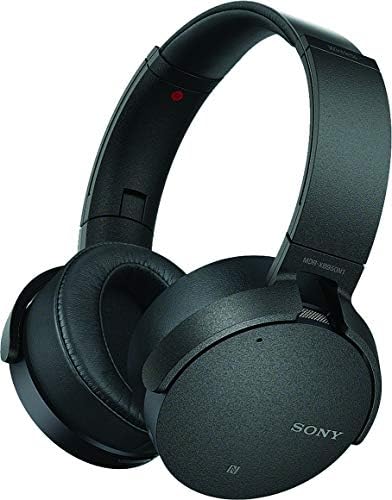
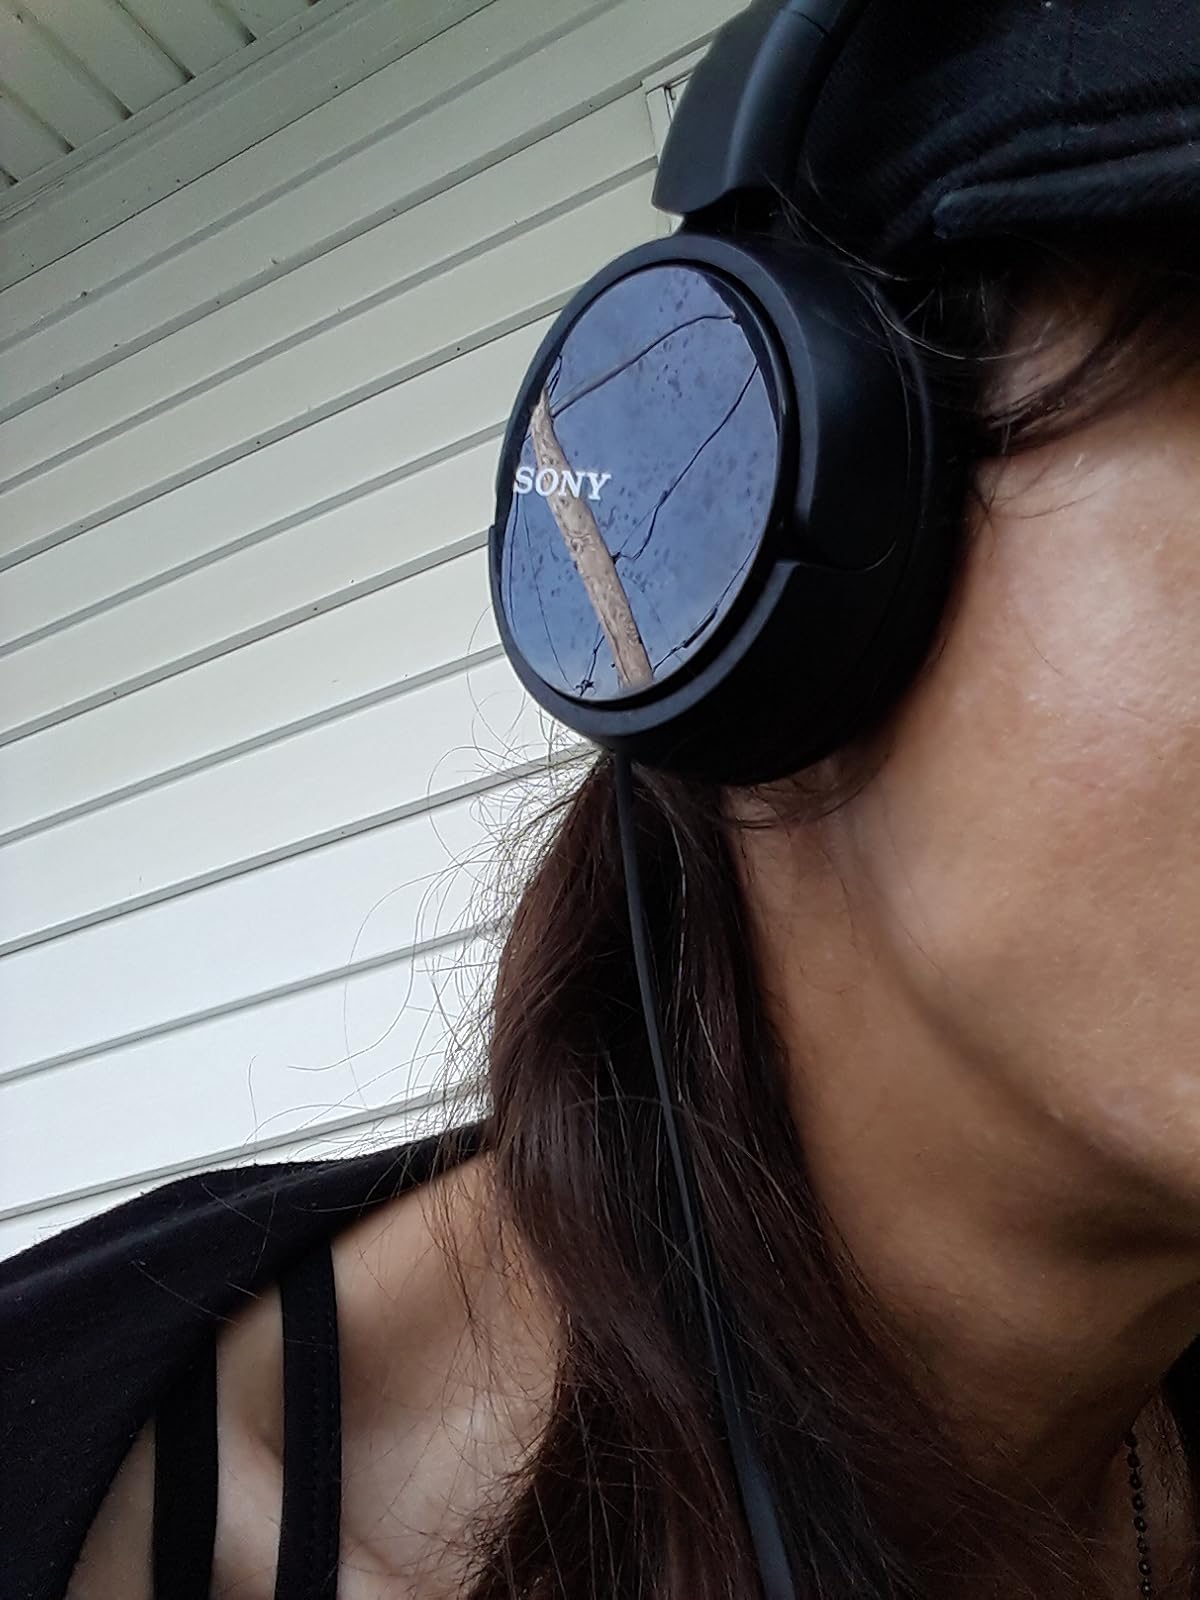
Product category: headphones
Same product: no